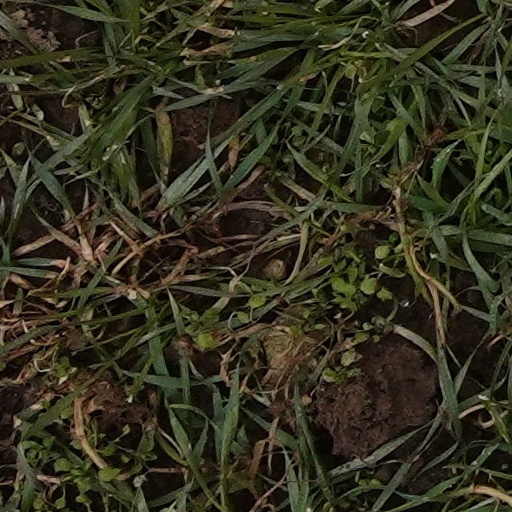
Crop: wheat